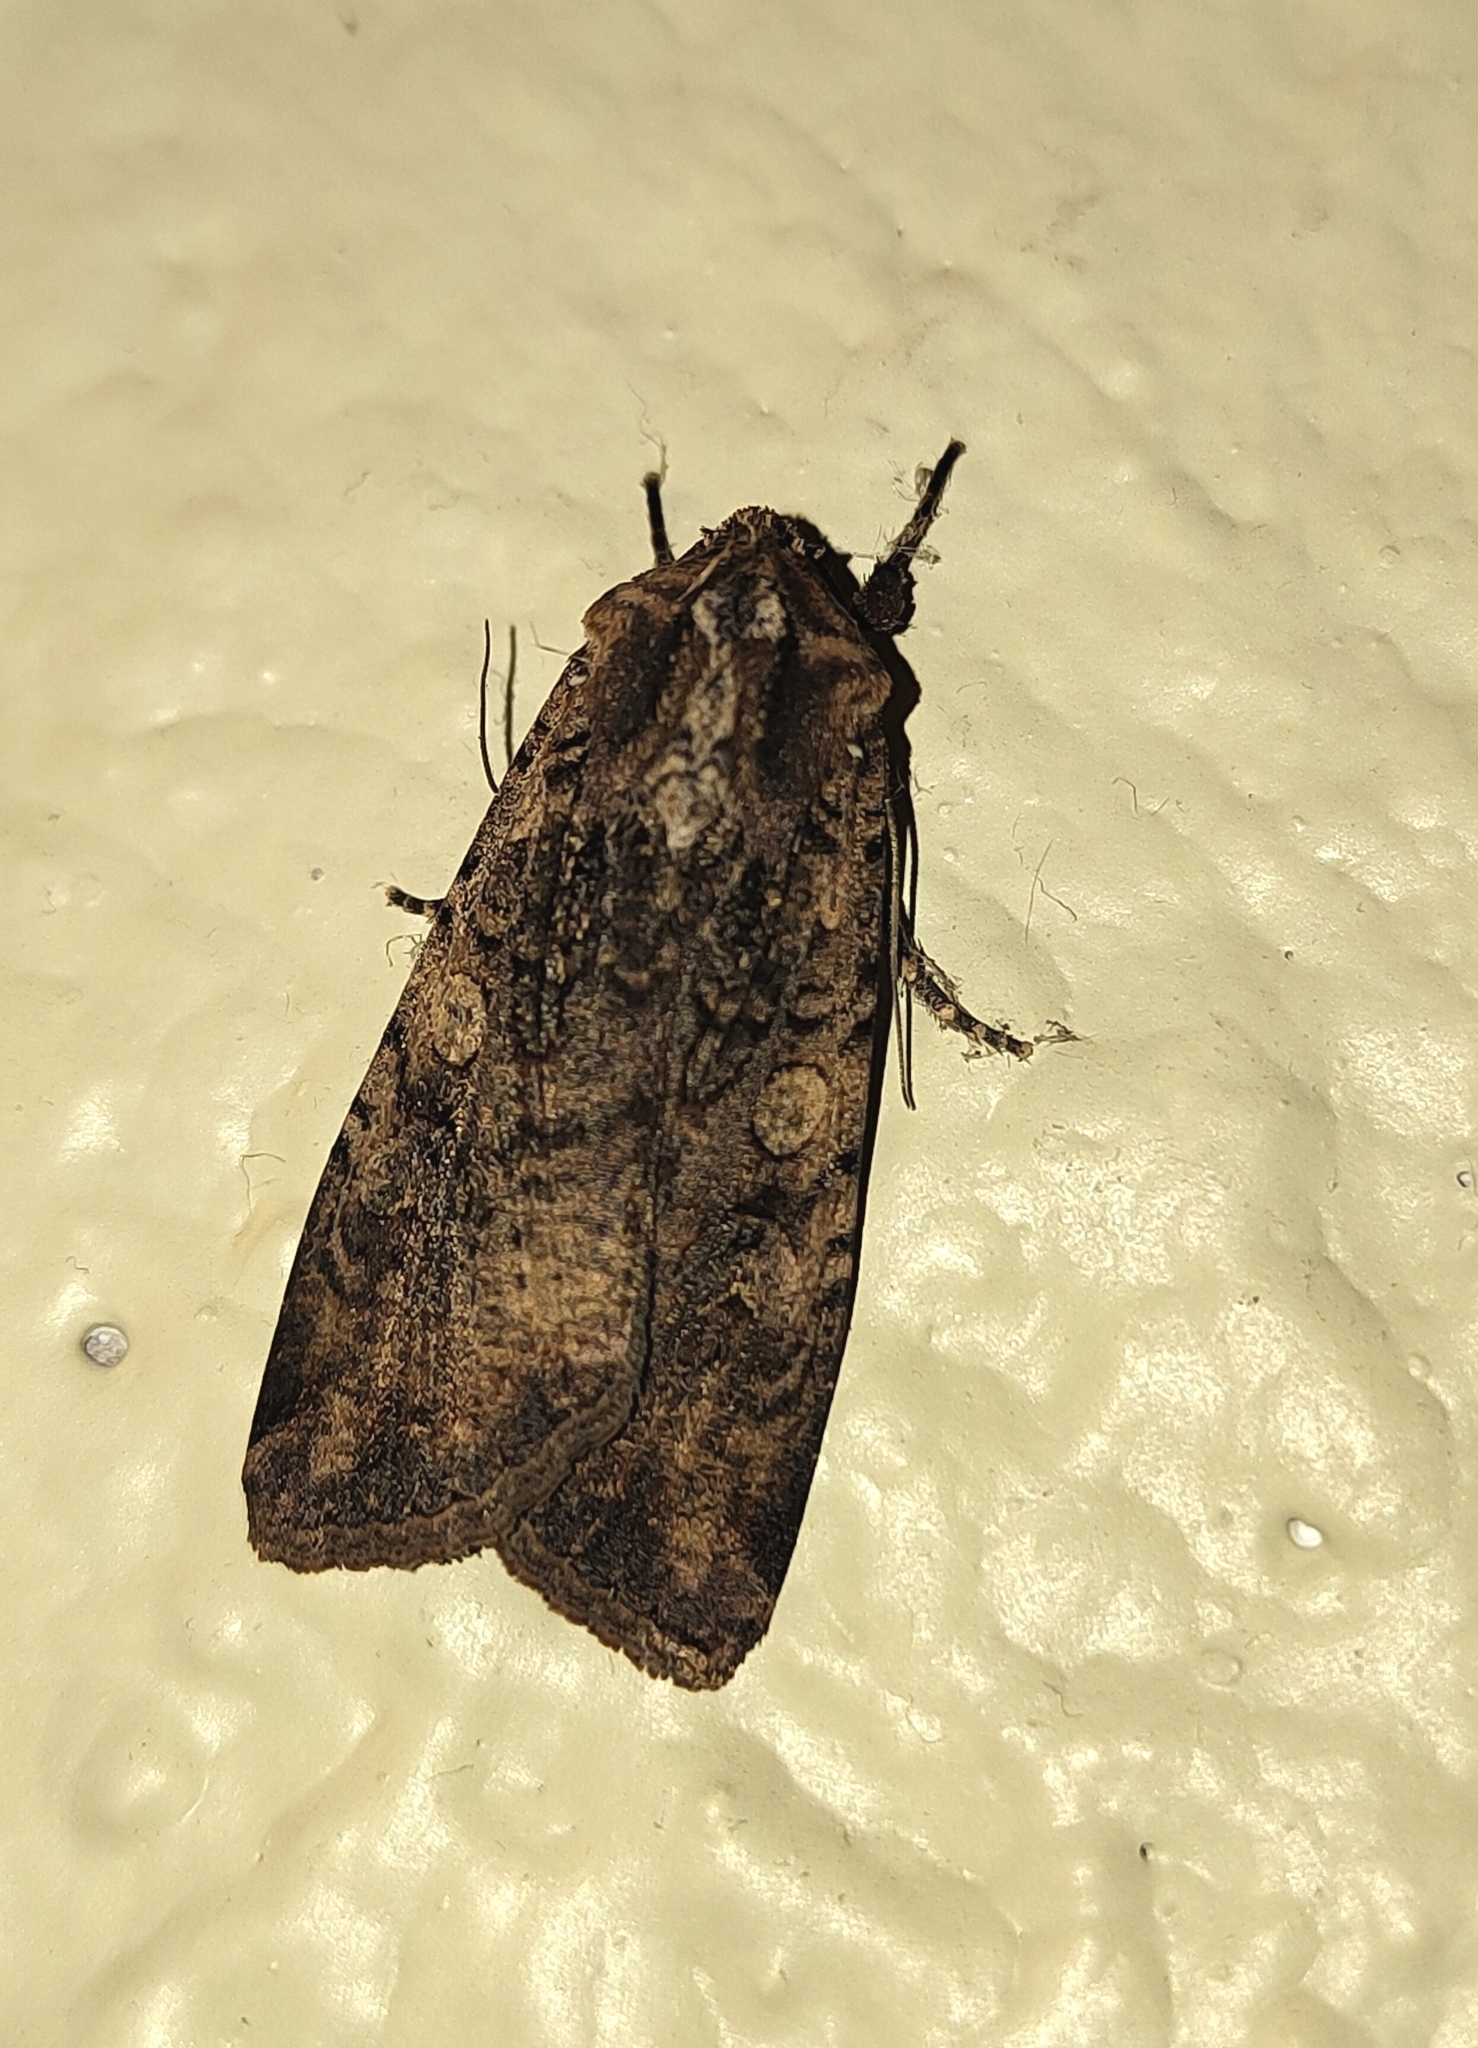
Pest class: cutworms